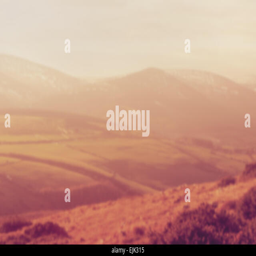
blurred background , of fields , hills , and mountains .